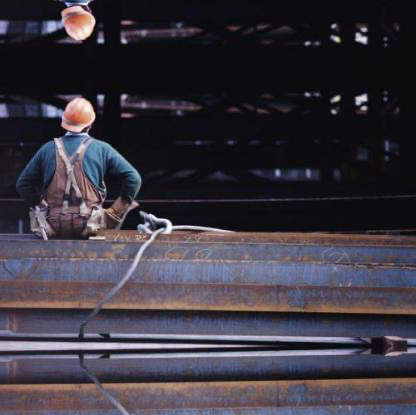
Objects in the image:
label: helmet
label: helmet